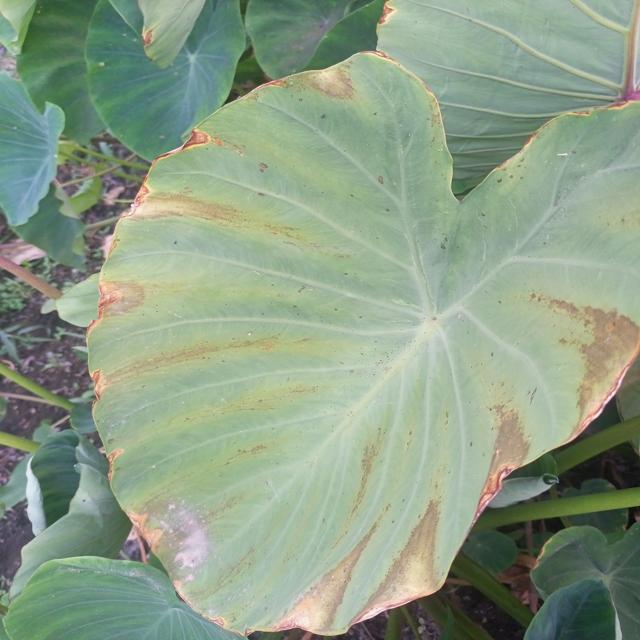
Label: Mid_Blight